The Leader (Orange, NSW)

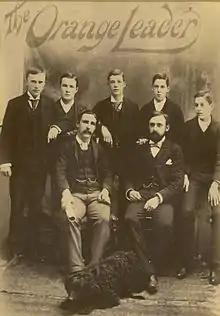
Staff portrait from "The Orange Leader",

On 3 January 1900 the paper changed its title to "The Orange Leader and Millthorpe Messenger" and on 29 January 1901, it incorporated the "Sun" which had begun publication in July 1898. On 30 July 1901 the frequency moved from bi-weekly to tri-weekly and at the same time the name was changed to "The Leader". Two months later on 2 September 1901 "The Leader" became a daily.